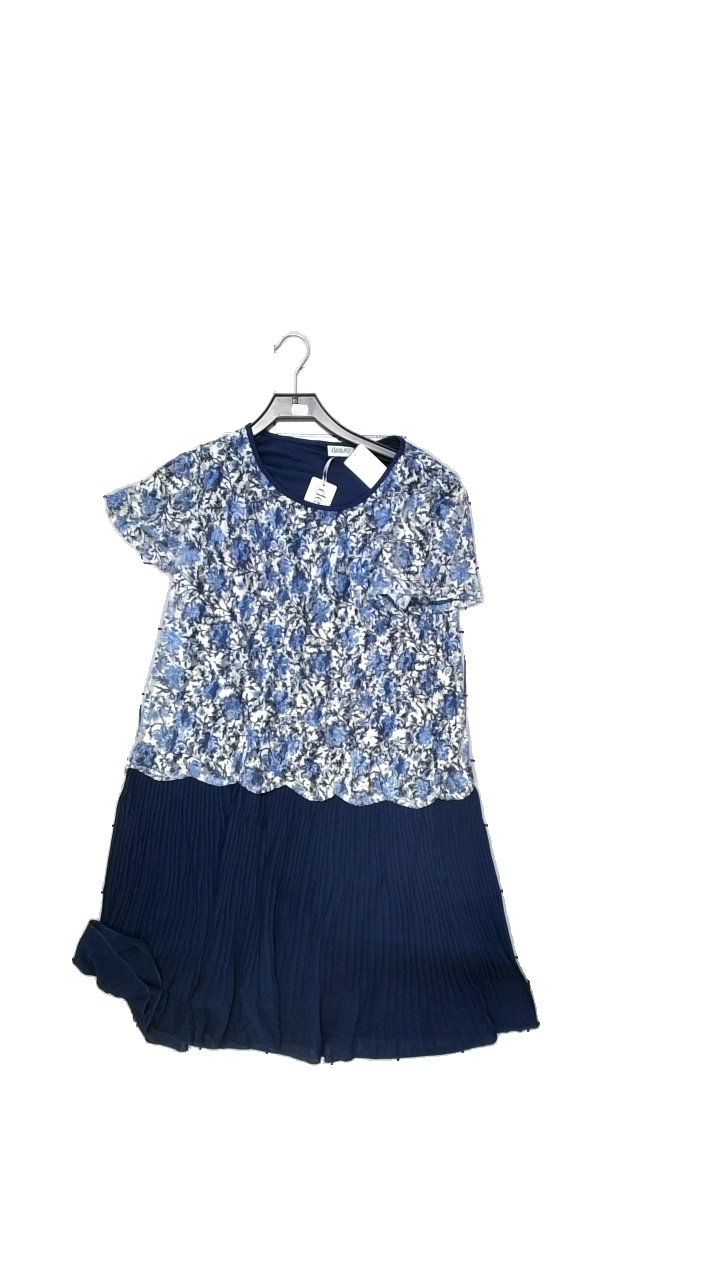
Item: Dress (Ladies)
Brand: Dea
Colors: Blue, White, Multicolor
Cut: Regular
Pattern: Lace
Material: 83%Polyester,13%Elastane
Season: Summer
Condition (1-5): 5
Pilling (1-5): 5
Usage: Reuse
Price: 50-100